Louis C. Powledge Unit

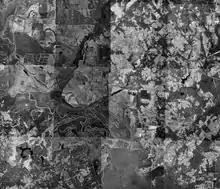
Aerial view of the Coffield Prison Farm Property (The Powledge, Beto, Coffield, Gurney, and Michael units)

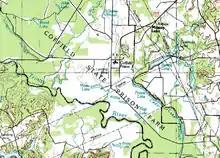
1977 United States Geological Survey map of the land which now houses the Powledge Unit

The Louis C. Powledge Unit (B2, originally the Beto II Unit) is a Texas Department of Criminal Justice (TDCJ) prison for men located in unincorporated Anderson County, Texas. The approximately unit, co-located with the Beto, Coffield, and Michael prison units and the Gurney Unit transfer facility, is along Farm to Market Road 3452. The facility is located off of Farm to Market Road 645, west of Palestine.